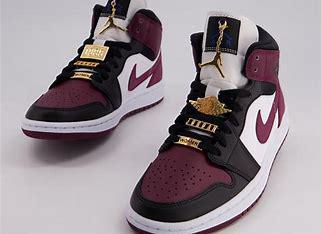
Brand: Jordan
Model: 1 Mid